High Bridge Arms

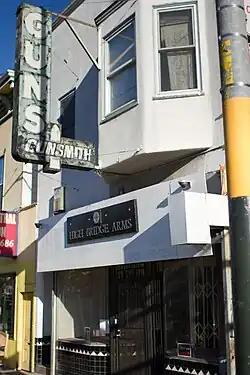
The exterior of the High Bridge Arms store in 2012

High Bridge Arms was a gun shop located in the city of San Francisco, California.